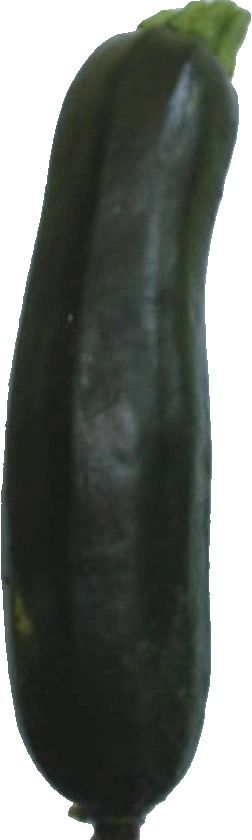
Label: zucchini_dark_1